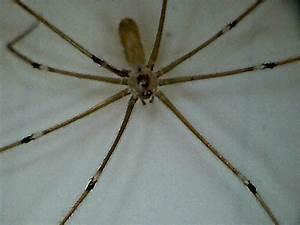
spider